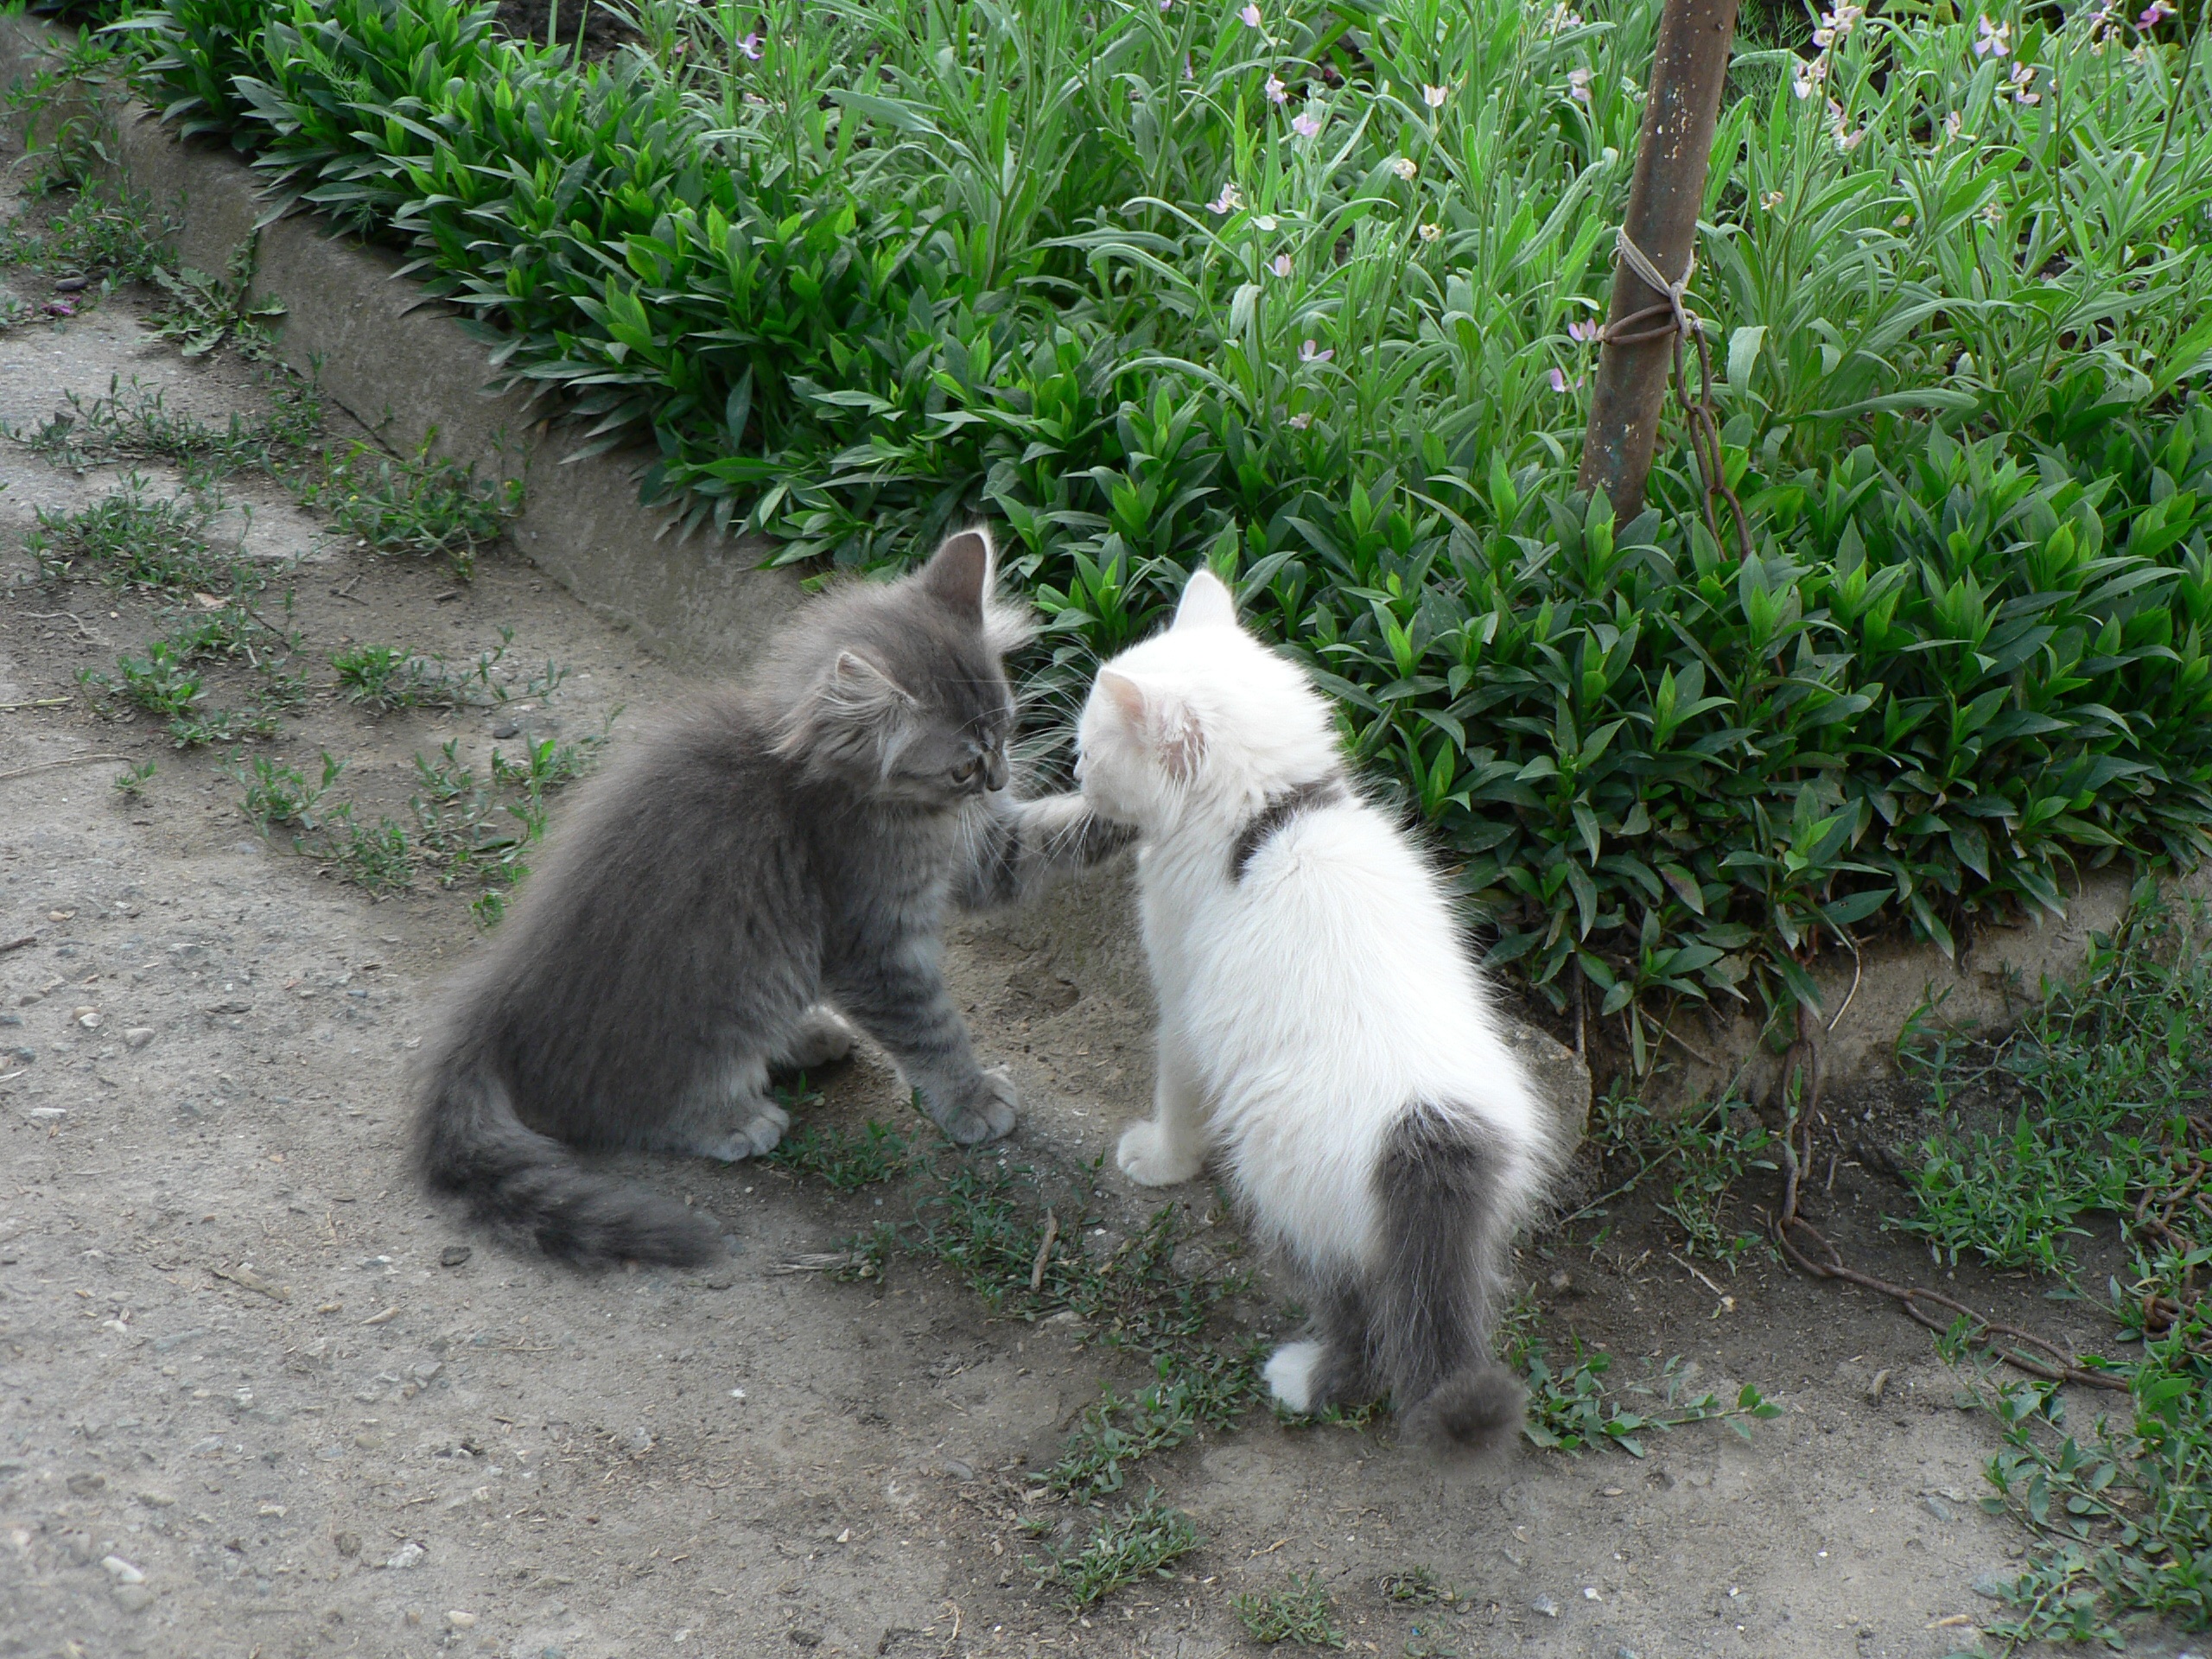
cat, mammal, pets, cats, vertebrate, kittens, playing kittens, small to medium sized cats, cat like mammal, dog breed group